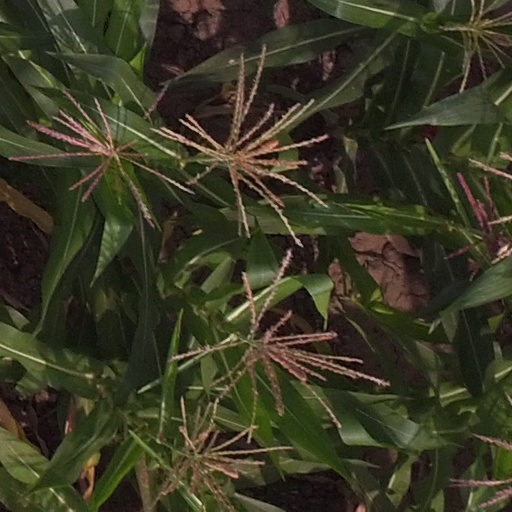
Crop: maize; corn